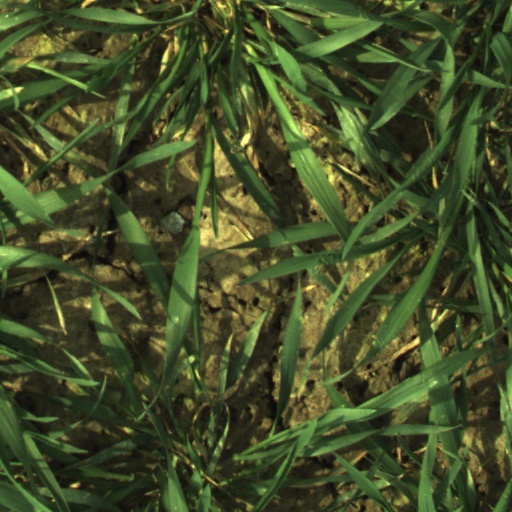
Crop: wheat